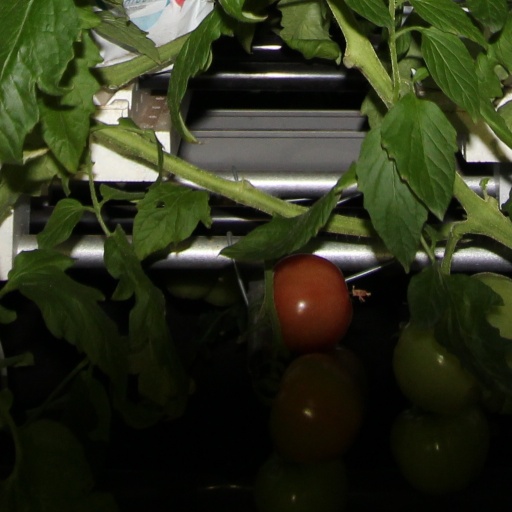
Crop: tomato